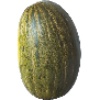
Label: melon_piel_de_sapo